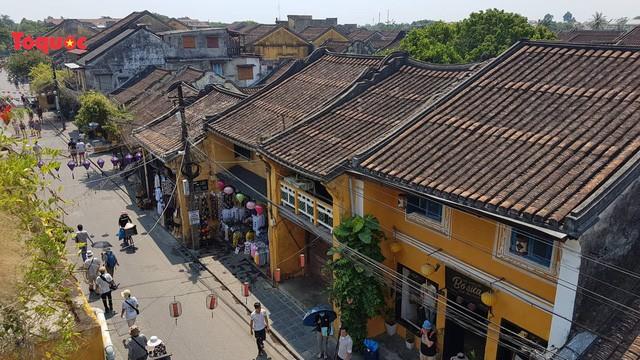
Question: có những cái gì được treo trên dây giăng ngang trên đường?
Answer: những chiếc đèn lồng